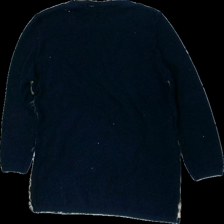
View: back
Type: Sweater
Category: Ladies
Brand: Not in the list
Brand text on label: tuzzi
Colors: Blue, Beige
Material: 100% acryl
Pattern: Other
Cut: Regular
Size: 44
Season: All
Price range: <50
Recommended usage: Export